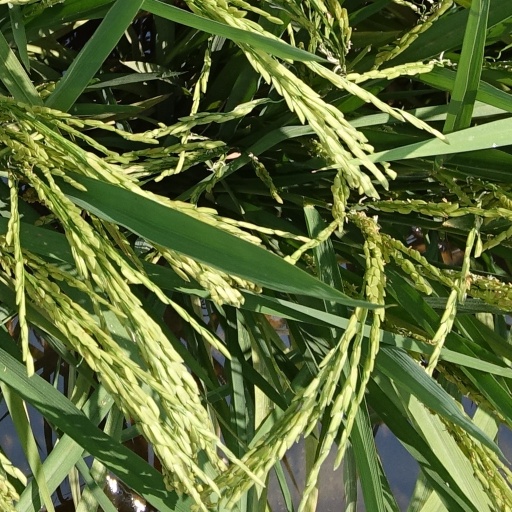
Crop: rice